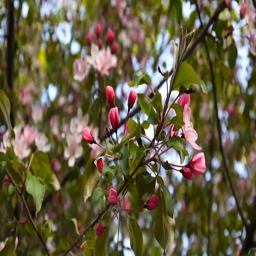
beautiful pink blossoming apple tree on wind spring in the garden .